Omar Kent Dykes

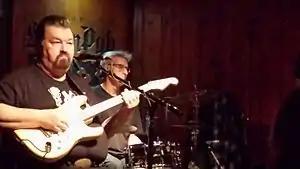
Omar and the Howlers playing at the Saxon in Austin, Texas

Omar Kent Dykes (born Darryl Kent Dykes, 1950) is an American blues guitarist songwriter, and singer, living in Austin, Texas. His parents, Henry and Chrystine Dykes, supported him in his career from the time Omar was a young boy.